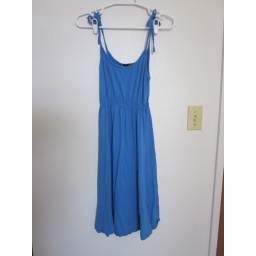
Knee-length blue dress by Bobi, has tie spaghetti straps. Size: S